Hotel Bristol

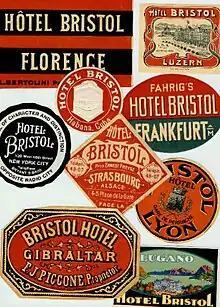
Hotel Bristol labels

The Hotel Bristol is the name of more than 200 hotels around the world. They range from grand European hotels, such as Hôtel Le Bristol Paris and the Hotel Bristol in Warsaw or Vienna to budget hotels, such as the SRO (single room occupancy) Bristol in San Francisco. They are not a chain, except in Brazil, where Bristol Hoteis & Resorts has around a dozen hotels throughout the country with the Bristol name.